Piledriver (professional wrestling)

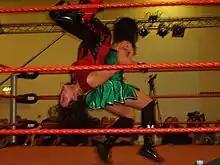
Cheerleader Melissa performing her "Kudo Driver" (back-to-back double underhook piledriver) finisher on Wesna

The cradle piledriver is a variation of standard piledrivers which sees the attacking wrestler grapevine the opponents leg with their arm. The most common of which is similar to a Texas piledriver. This move sees the attacking wrestler, from a position in which the opponent is bent forward against the wrestler's midsection, reach around the opponent's midsection and lifting them so that they are held upside down facing in the same direction as the wrestler, the wrestler then hooks their arms around one leg of the opponent before dropping to a sitting or kneeling position with the opponent's head falling between the wrestler's thighs down to the mat. It was invented by Karl Gotch, known as the "Gotch-Style Piledriver" and is commonly used by NJPW wrestler Minoru Suzuki (Gotch's protege). It was once used by Jerry Lynn, and Deonna Purrazzo also uses this move, known as the "Queen's Gambit".